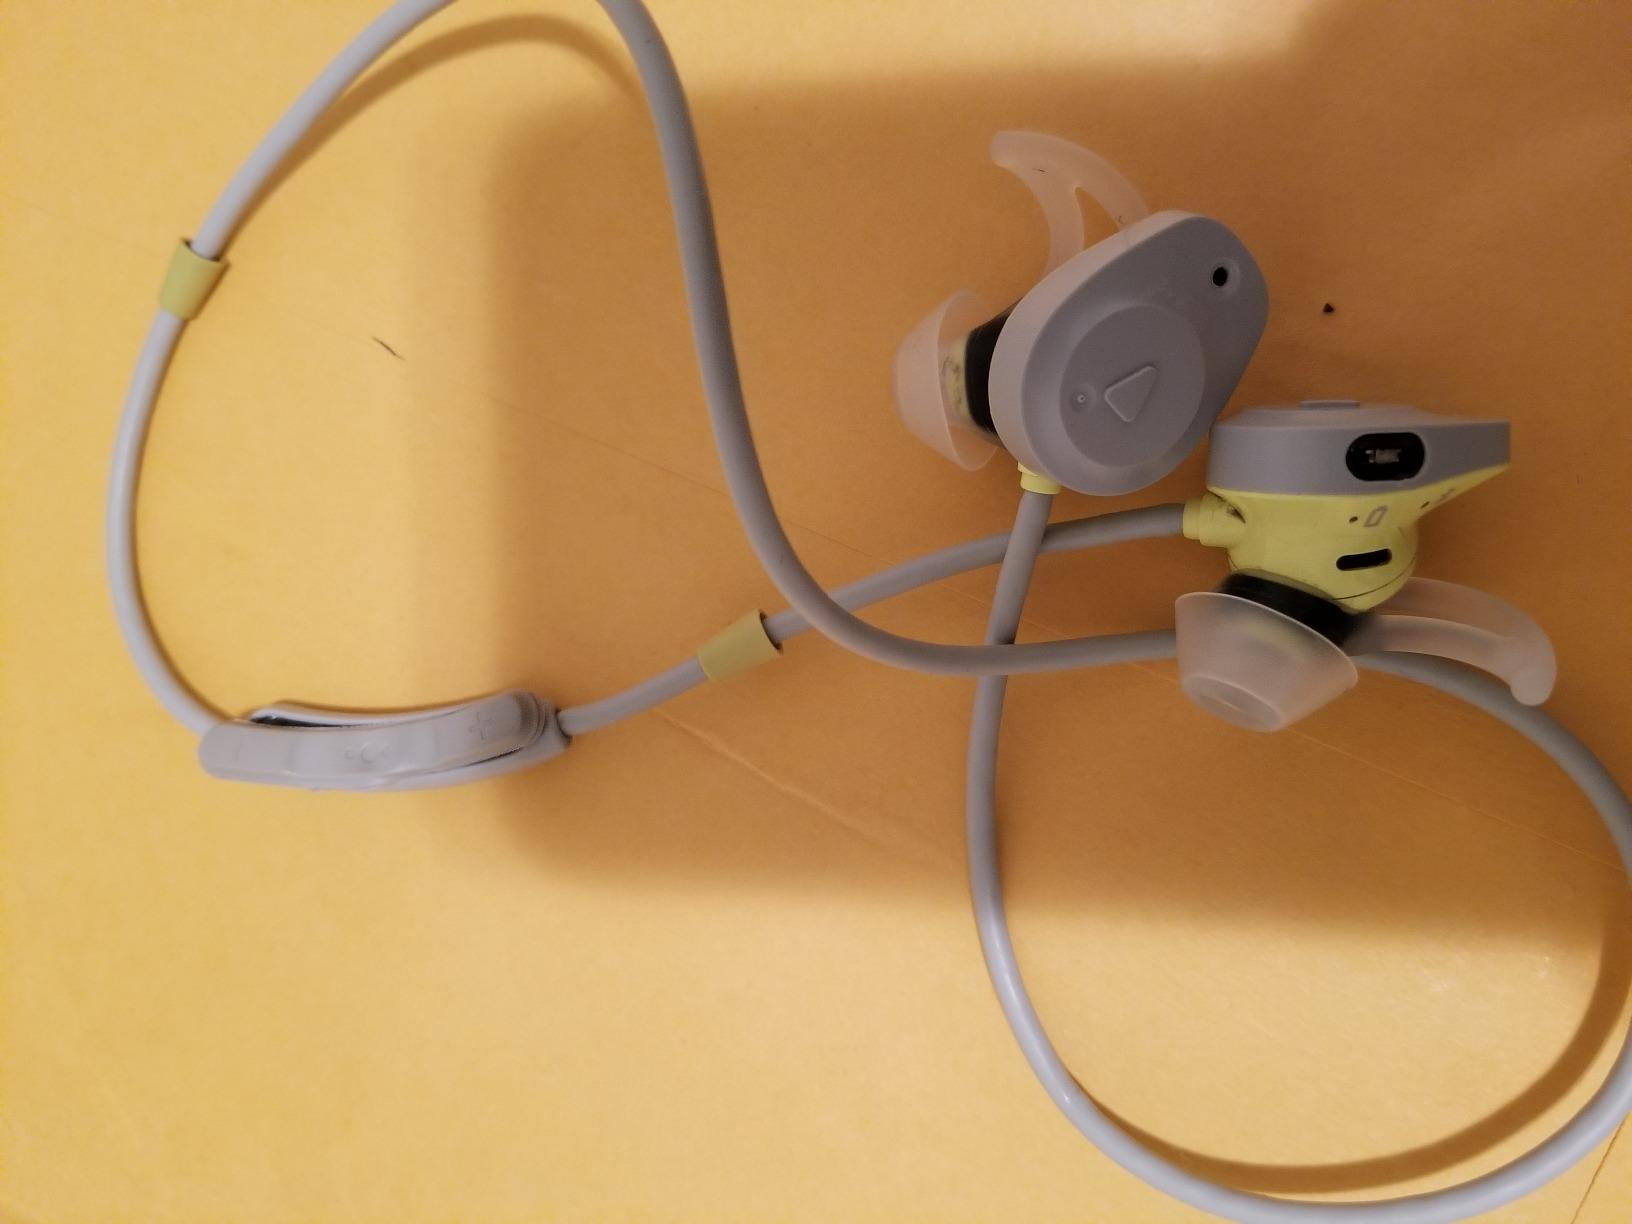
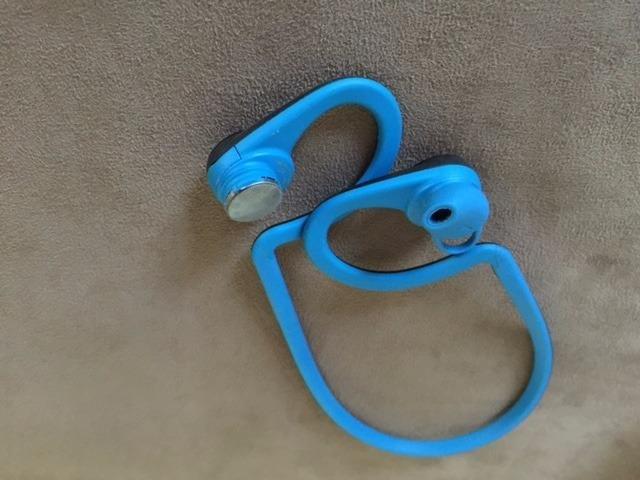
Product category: headphones
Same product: no